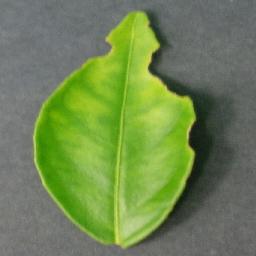
Label: Orange___Haunglongbing_(Citrus_greening)